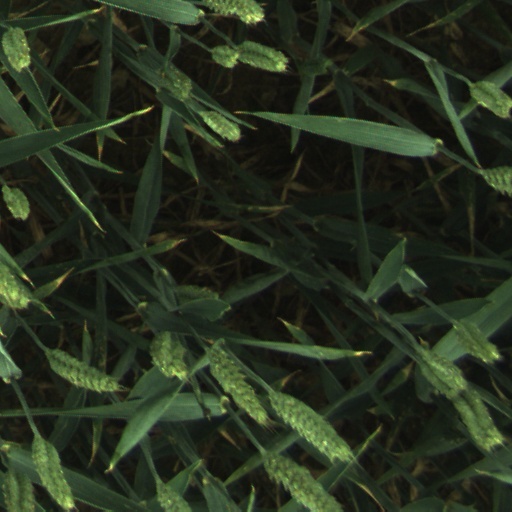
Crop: wheat